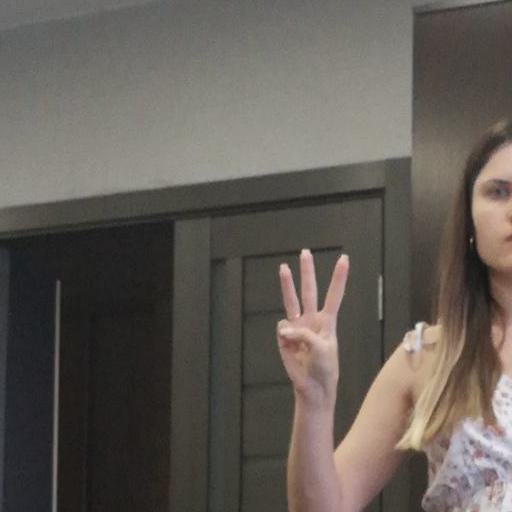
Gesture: three